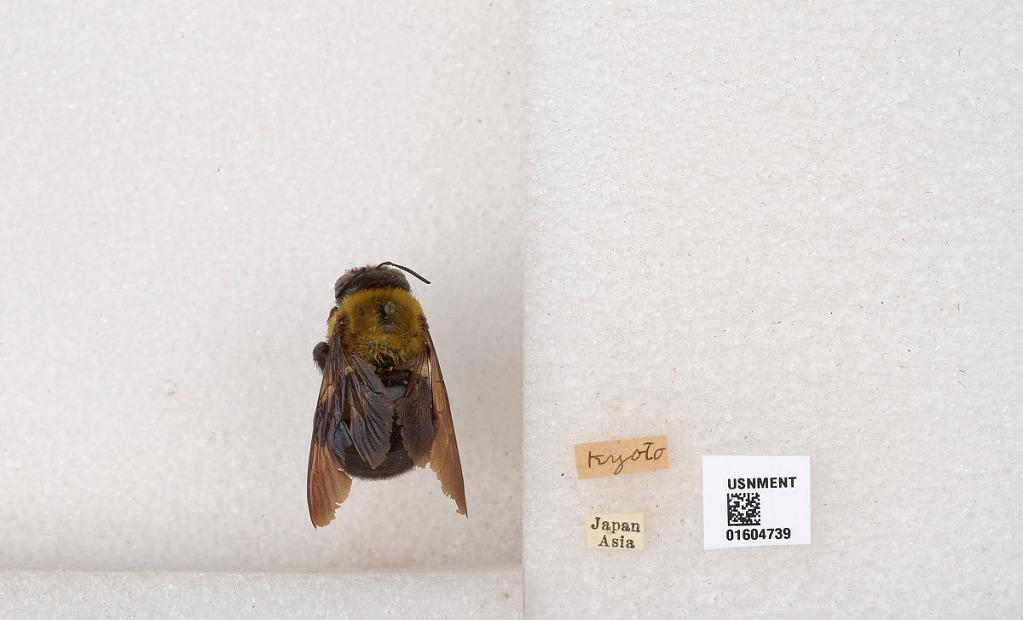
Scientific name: Xylocopa
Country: Japan
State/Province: Kyoto
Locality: Kyoto